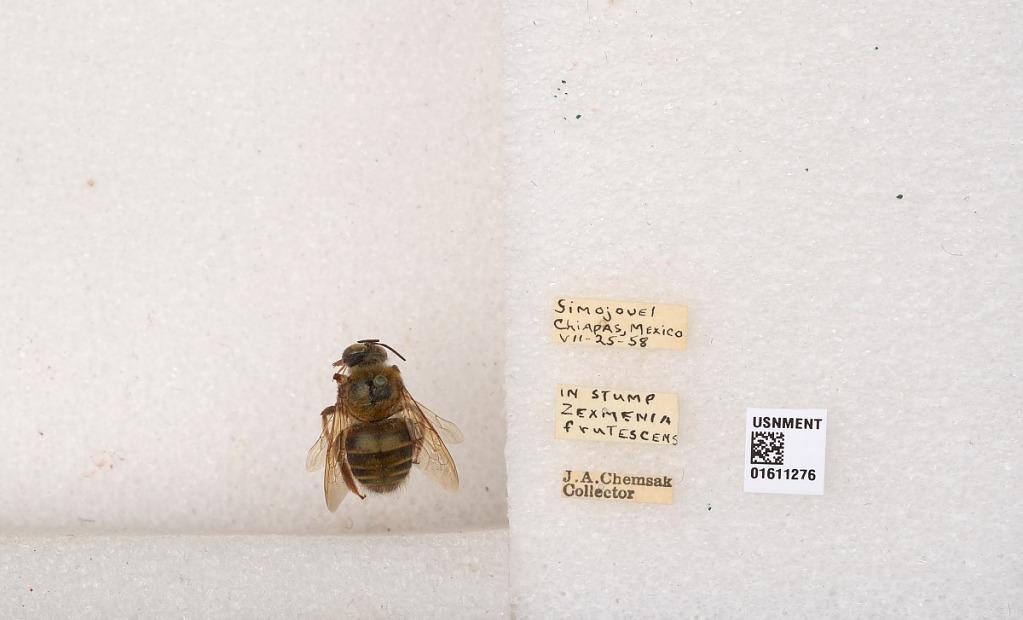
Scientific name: Xylocopa (Schonnherria) viridis Smith
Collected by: J. Chemsak
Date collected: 1958-7-25
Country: Mexico
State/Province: Chiapas
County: Simojovel
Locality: Simojovel